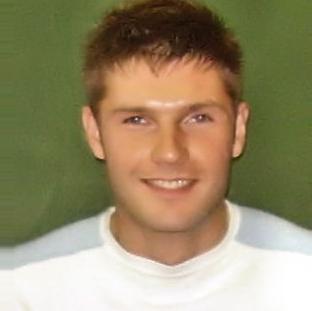
Age: 25